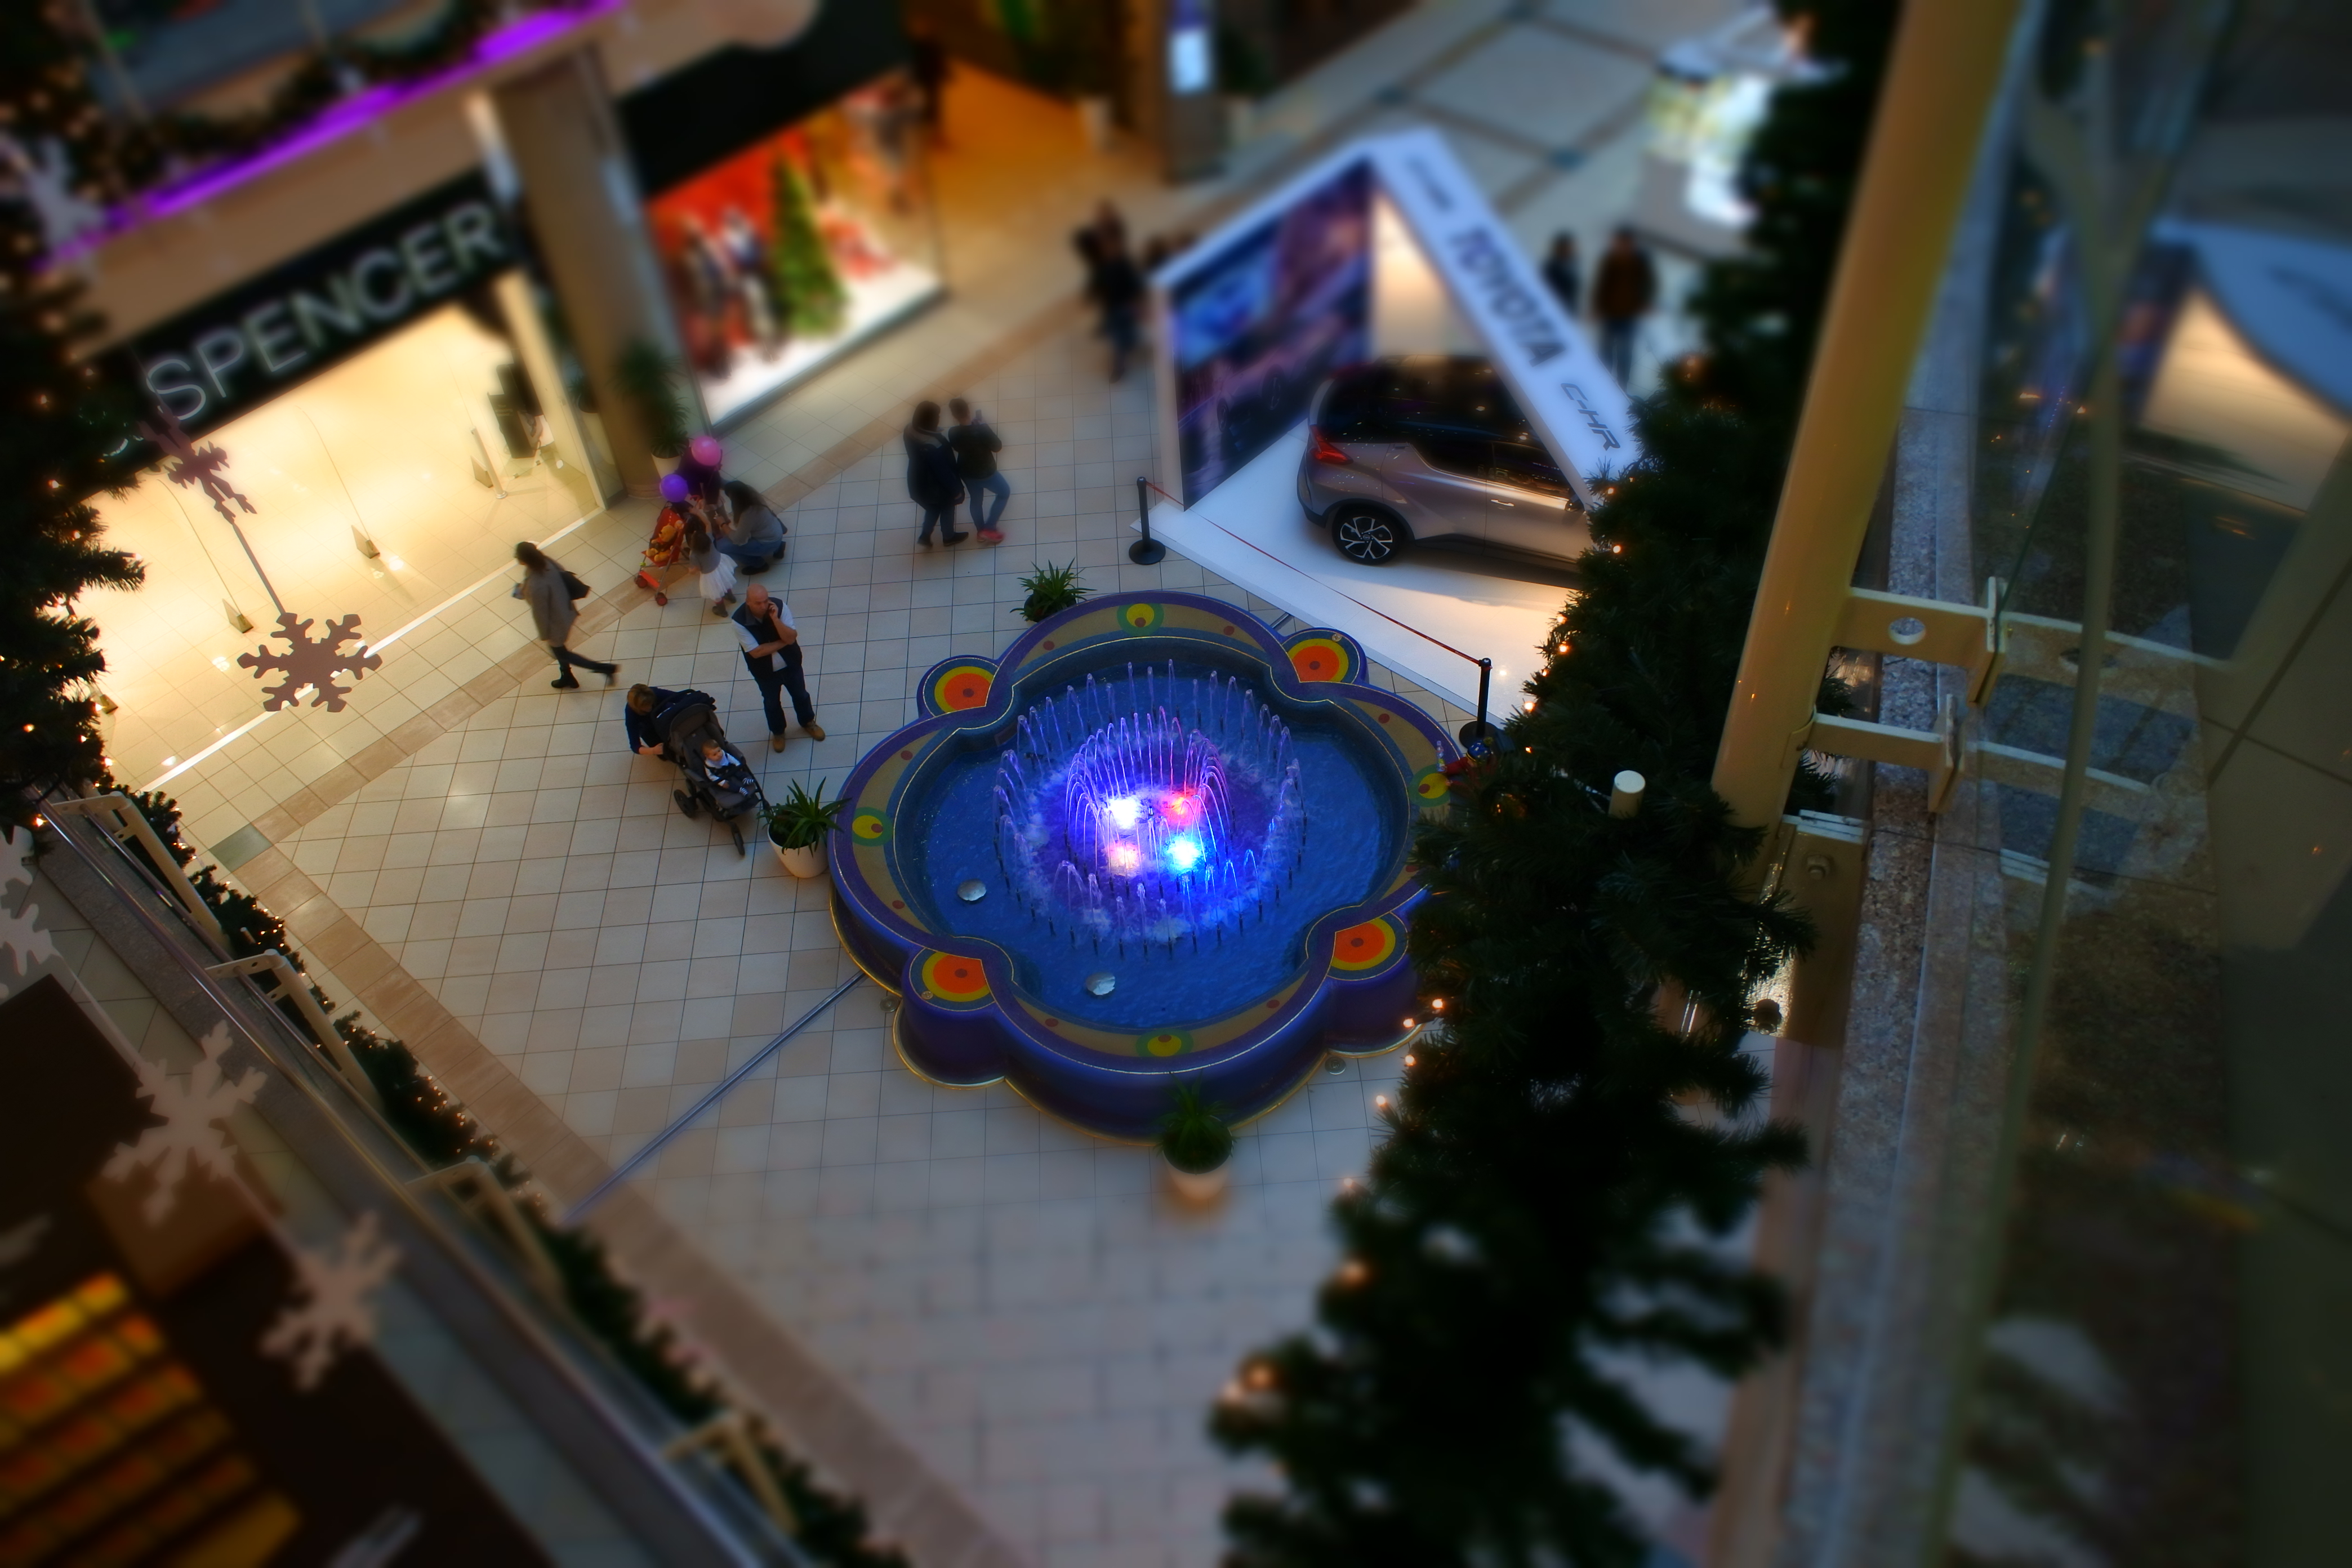
water, blur, architecture, people, car, night, building, city, motion, amusement park, industry, business, christmas, world, illuminated, christmas decoration, indoors, lights, display, fountain, mall, commercial building, screenshot, department store, auto show, high angle shot